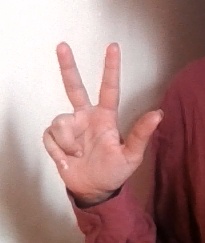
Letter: al